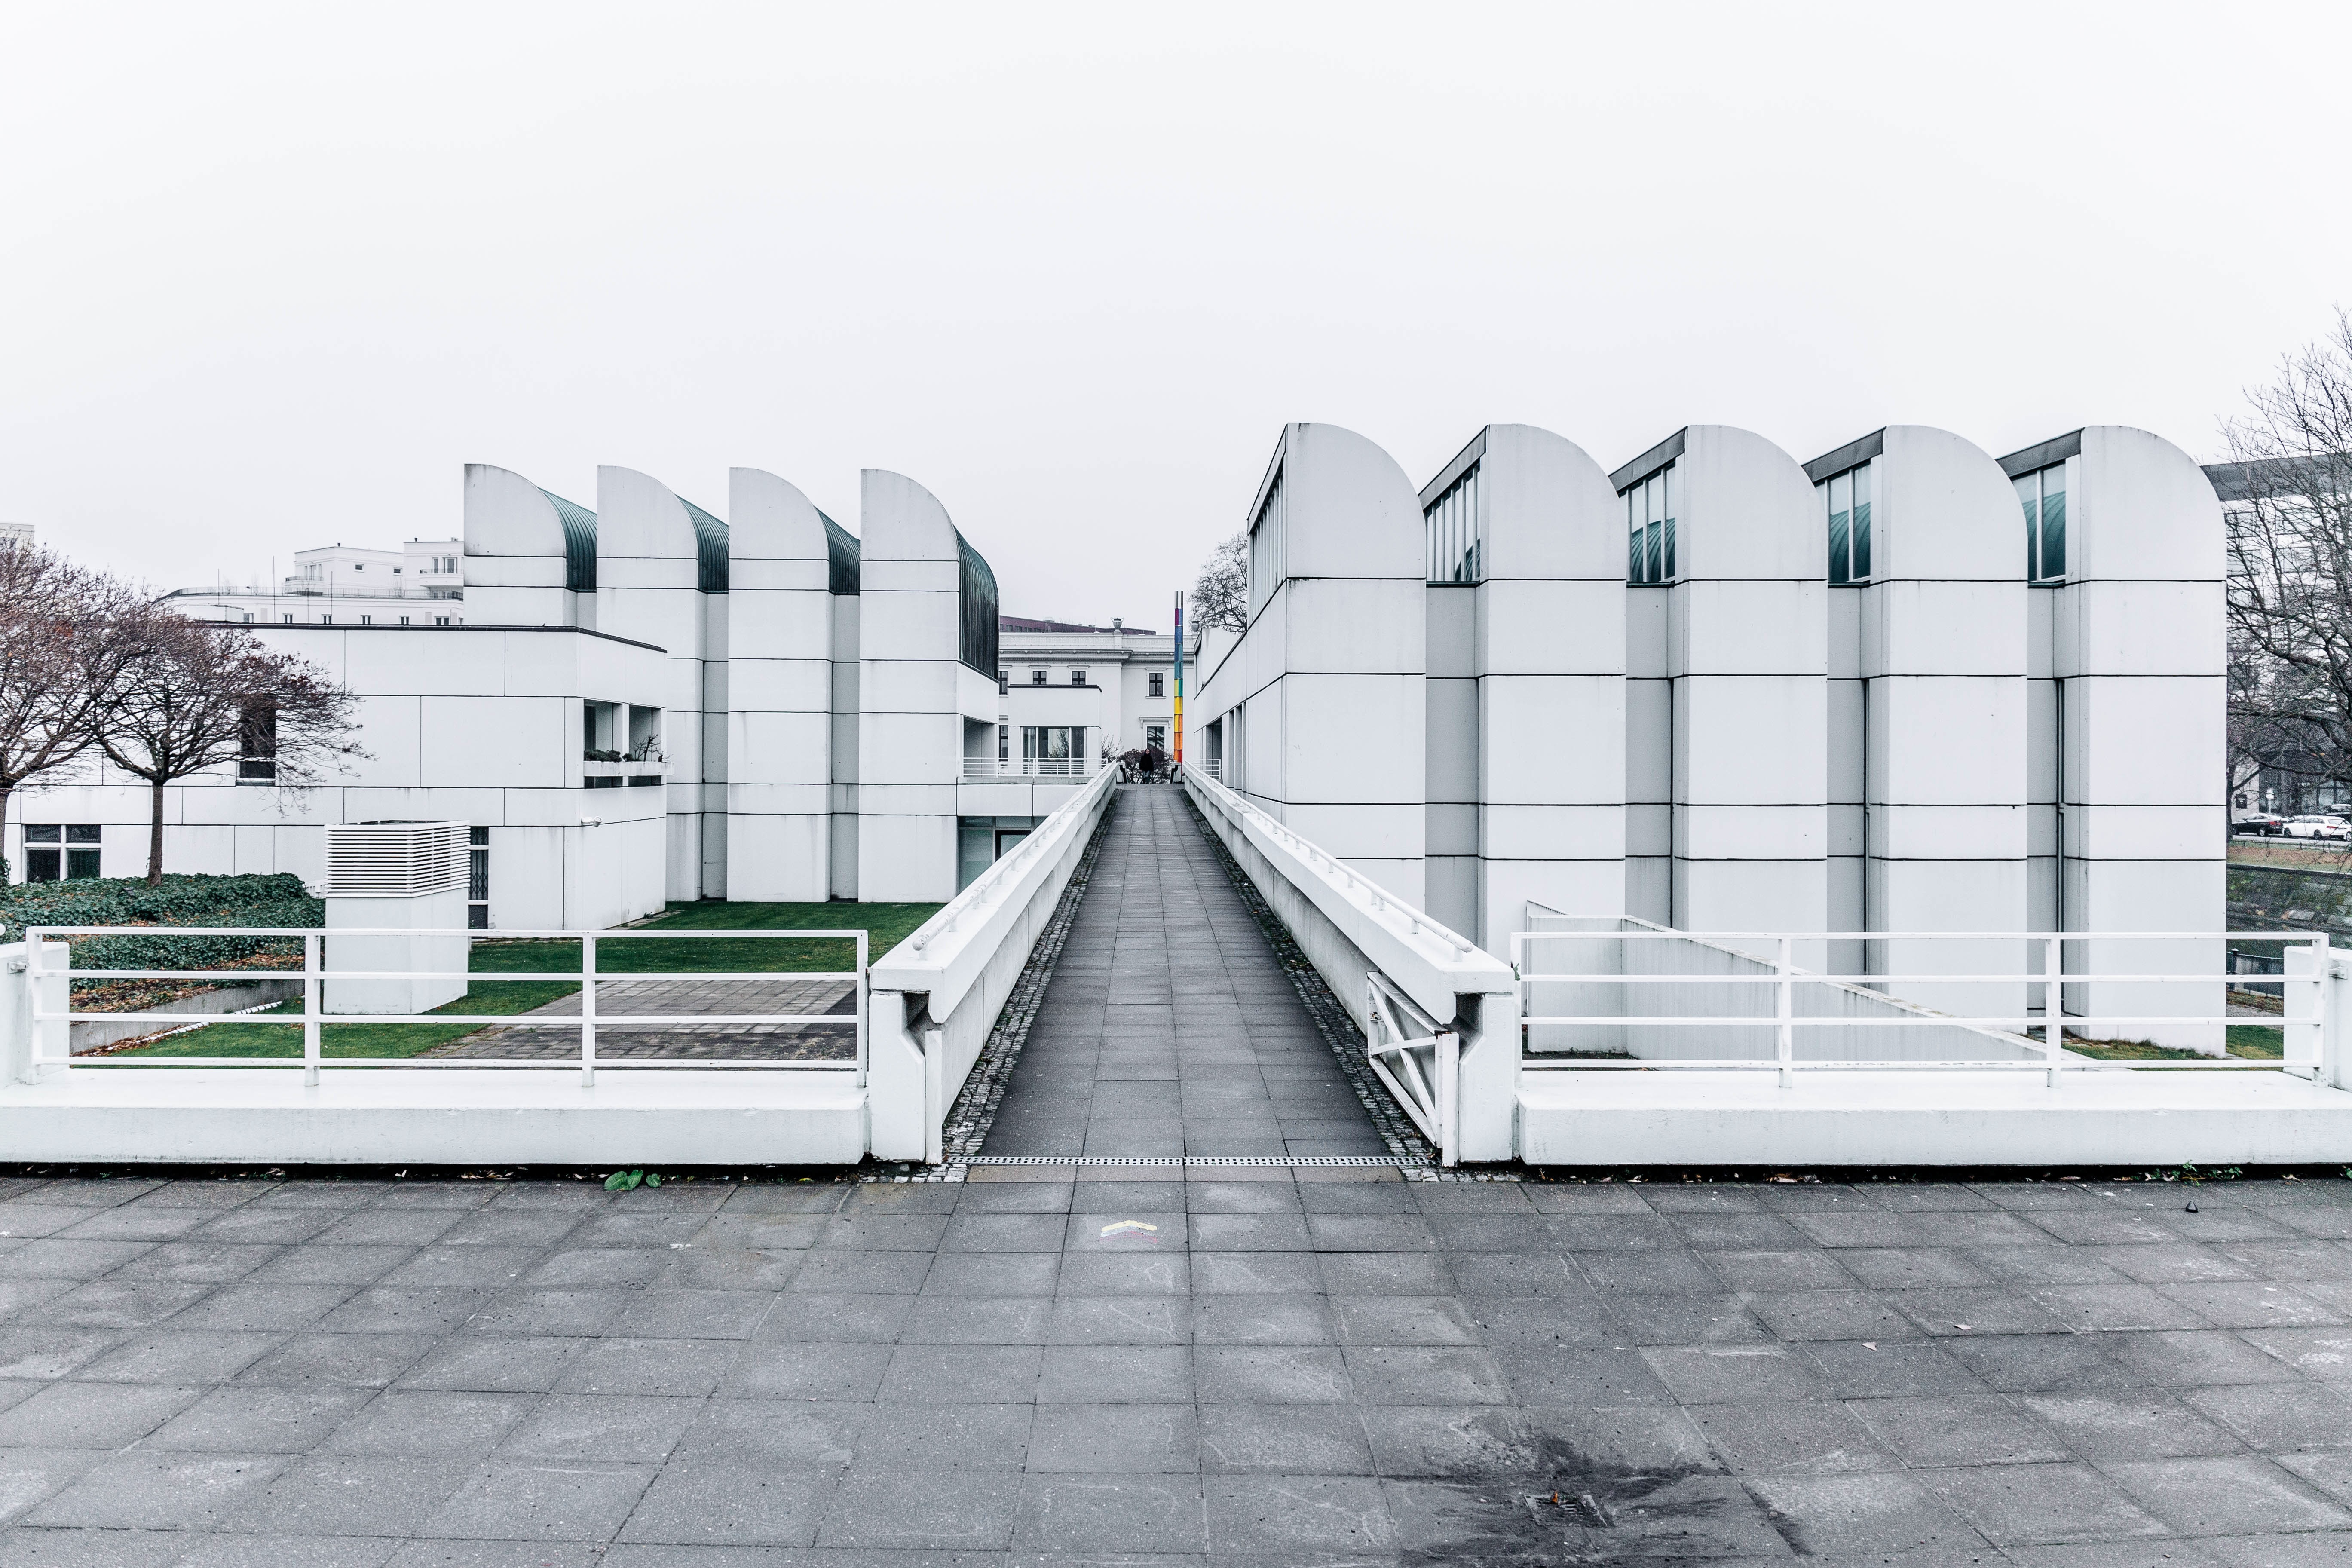
architecture, facade, tower block, headquarters, urban design